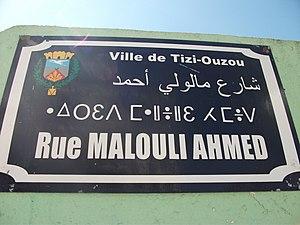
Nouvelle plaque de rue installée à Tizi Ouzou